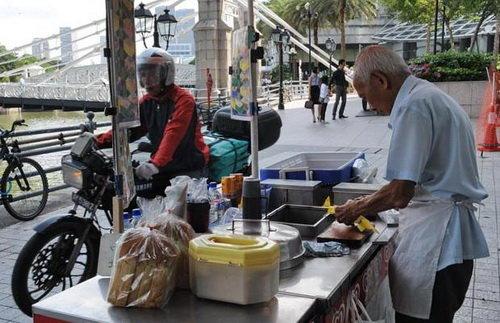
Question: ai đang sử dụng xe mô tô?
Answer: một người đàn ông đội nón bảo hiểm màu trắng